Marco Marzocca

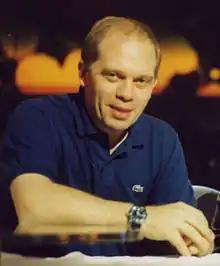

Born in Rome, Marzocca worked as a pharmacist until 1994, when he began working as a sidekick of the comedian Corrado Guzzanti in a series of stage and television shows. During the TV show "Il caso Scrafoglia" he created Ariel, a comic caricature of a bizarre Filipino domestic worker, a character he later reprised in a series of television variety shows including Rai 2's "Bulldozer" and Canale 5's "Zelig". He is also well known for the role of the policeman Ugo Lombardi in the crime TV-series "Distretto di Polizia", of which he was in the main cast for all the 11 seasons.